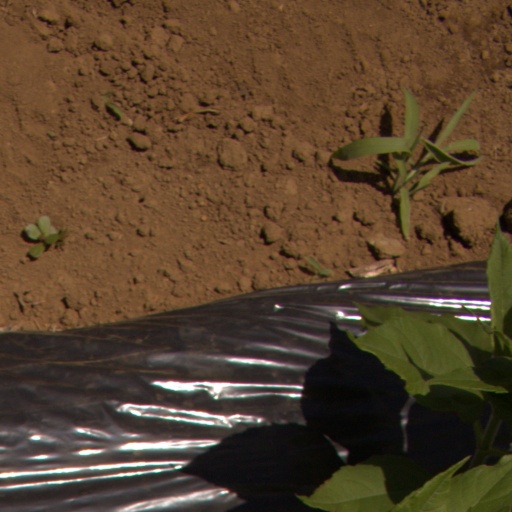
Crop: Jerusalem artichoke